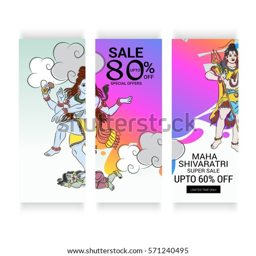
vector illustration of a banner for festival of person .